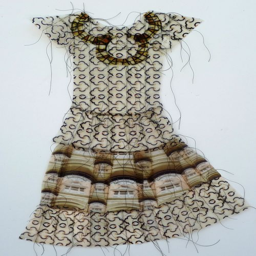
person is abased artist who is known for her dresses that she creates out of plastic sheets .